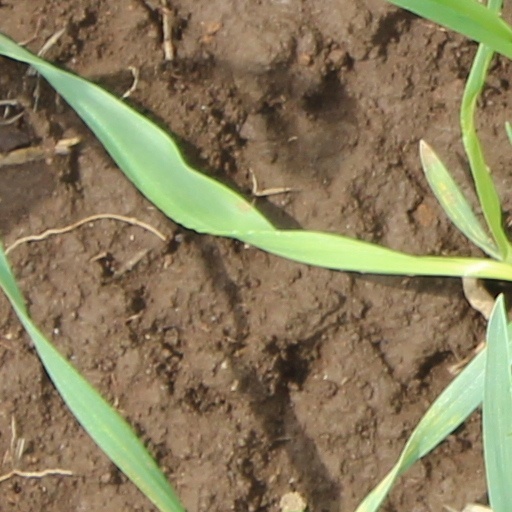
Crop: wheat